Lola T290

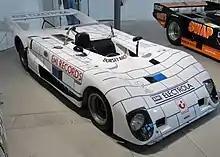
Lola T297

Lola boss Eric Broadley understood that the market would demand a simple car to match the DFV and therefore designed the two cars (named T280 for the three-liter class and T290 for the two-liter) together with chief designer Bob Marston, with the help of the then in their twenties Patrick Head and John Barnard, around a monocoque frame in aluminum alloy, a technology already used for the T210 and its derivative T212, around which a highly profiled fiberglass bodywork was modeled.